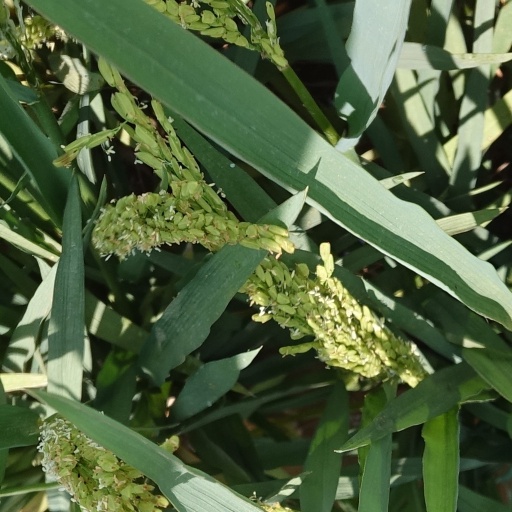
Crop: rice